Olaria Atlético Clube

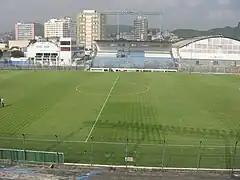
Estádio da Rua Bariri

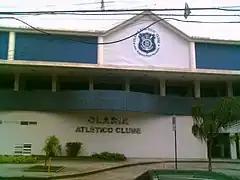
Olaria Atlético Clube headquarters.

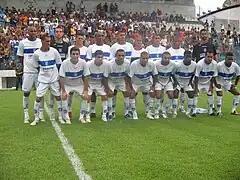
Team photo from the 2009 season

Olaria Atlético Clube ("Olaria Athletic Club" in English), usually abbreviated to Olaria, is a Brazilian football club established in 1915, since expanded into other sports. Mostly known for its Brazilian football team based in the city of Rio de Janeiro, in the neighbourhood of Olaria. The team competes in the Campeonato Carioca Série A2, the second tier of the Rio de Janeiro state football league.